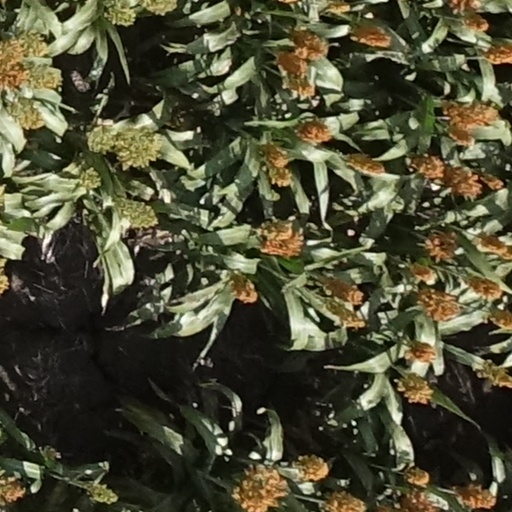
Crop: sorghum